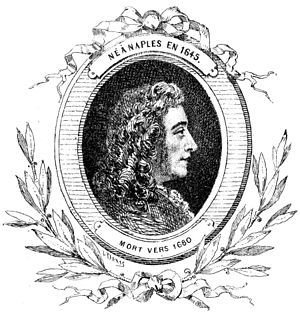
Alessandro Stradella
Antonio Alessandro Boncompagno Stradella var en italiensk violinist, sanger og komponist.